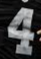
Number: 4